Paris Still Sings

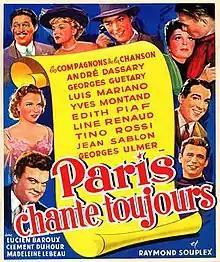

Paris Still Sings (French: Paris chante toujours) is a 1951 French musical comedy film directed by Pierre Montazel and starring Lucien Baroux, Clément Duhour and Madeleine Lebeau with performances from a large number of leading French singers.